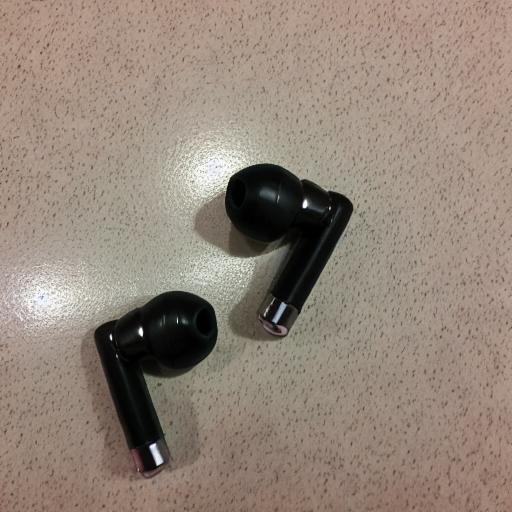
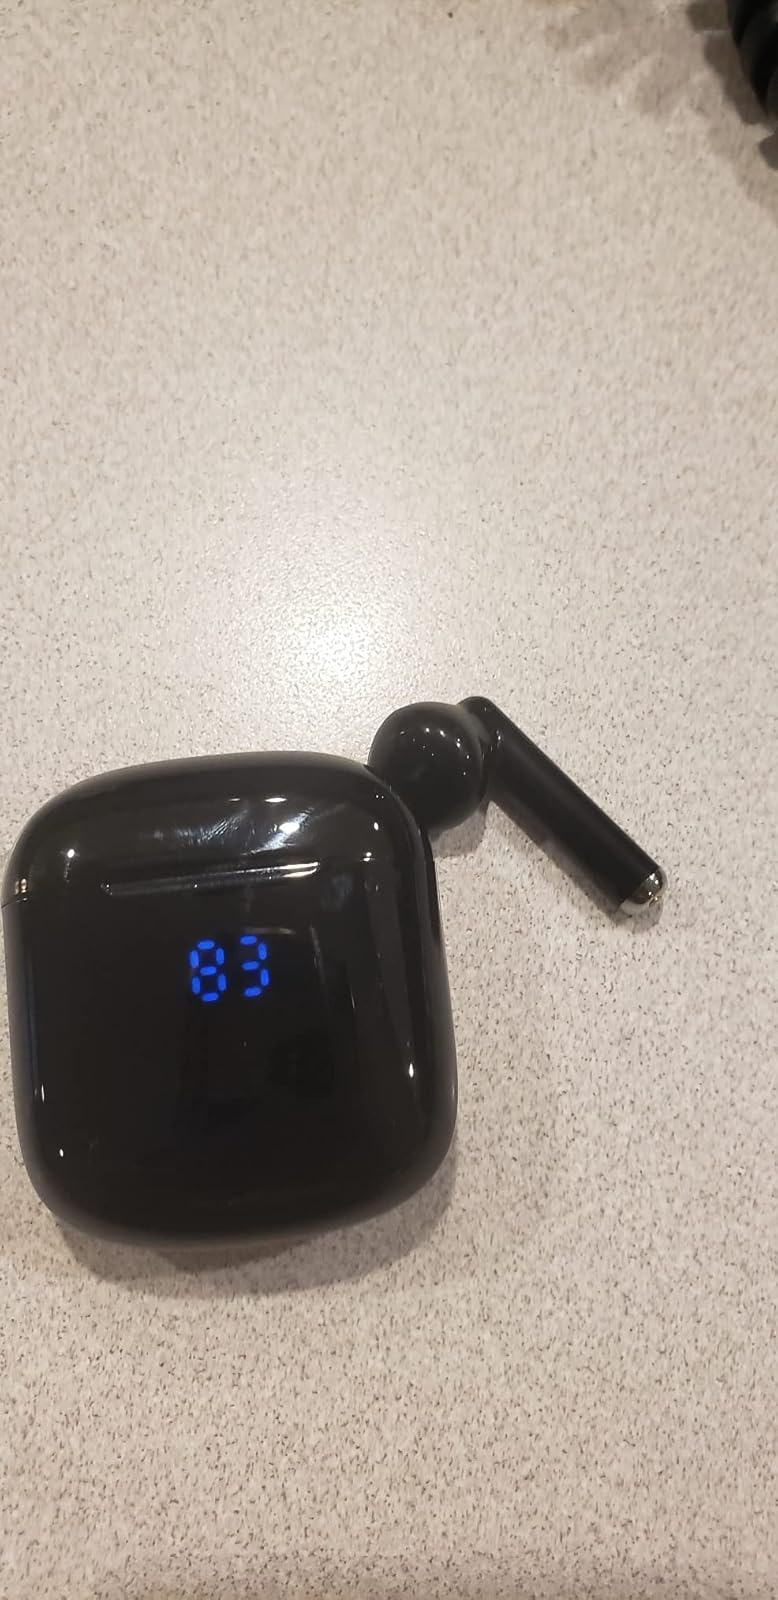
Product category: earbuds
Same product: no